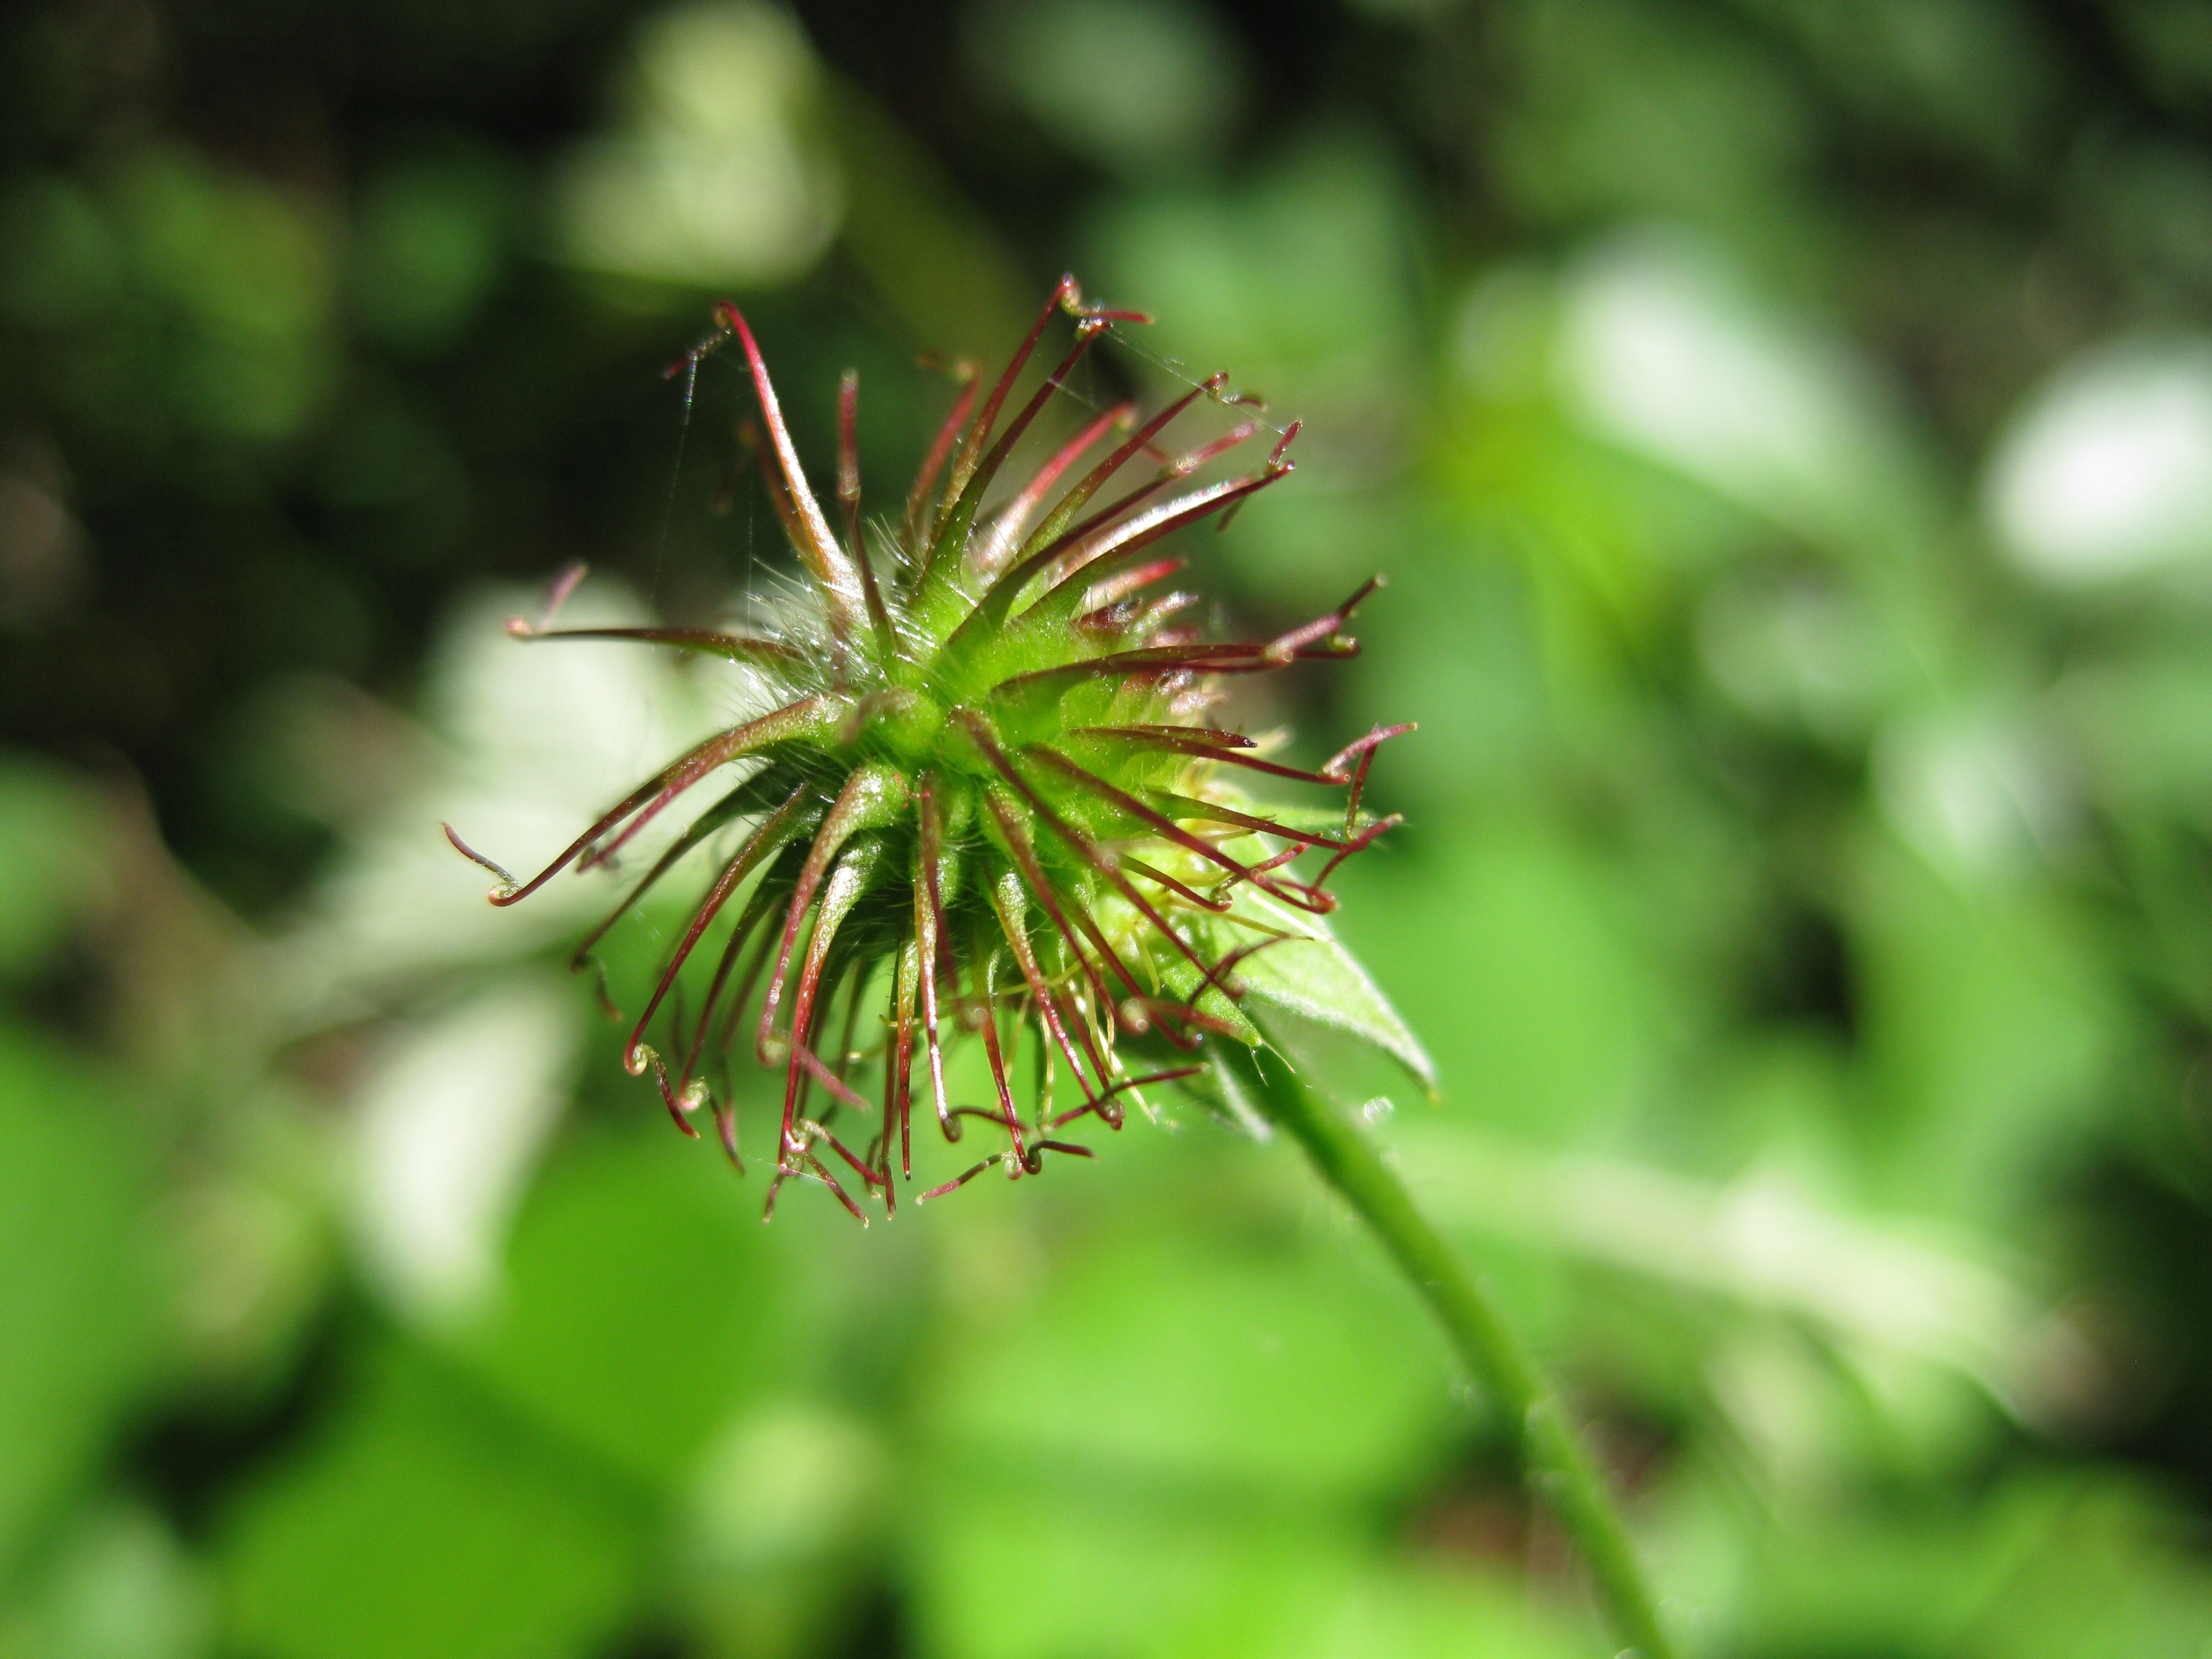
tree, nature, branch, blossom, plant, leaf, flower, summer, green, botany, flora, wildflower, close up, shrub, mood, macro photography, flowering plant, woody plant, land plant, thorns spines and prickles